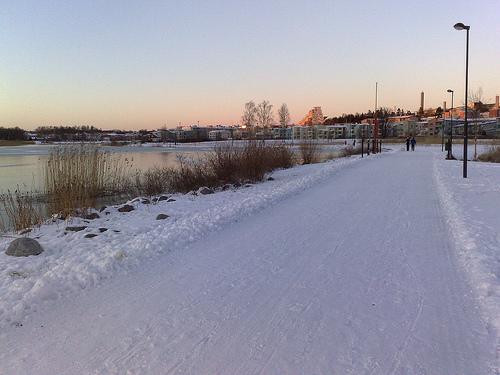
Weather: snow or frosty